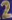
Number: 2